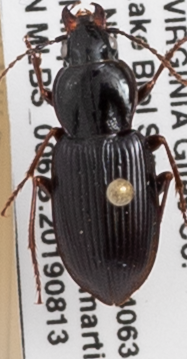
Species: Pterostichus mutus
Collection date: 2019-08-13
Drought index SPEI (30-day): -0.03
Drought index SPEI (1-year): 1.69
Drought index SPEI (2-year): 1.69